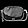
Label: Bag